A Close Call for Ellery Queen

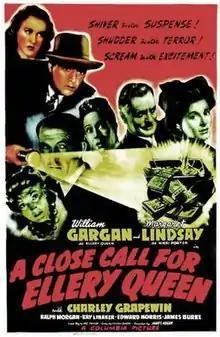
Theatrical release poster

A Close Call for Ellery Queen is a 1942 American mystery film directed by James P. Hogan and written by Eric Taylor and Gertrude Purcell. It is based on the 1939 novel "The Dragon's Teeth: A Problem in Deduction" by Ellery Queen. The film stars William Gargan, Margaret Lindsay, Charley Grapewin, Ralph Morgan, Kay Linaker, Edward Norris and James Burke. The film was released on January 29, 1942, by Columbia Pictures.